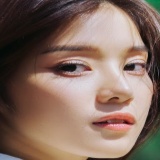
ca sĩ Hoàng Yến Chibi